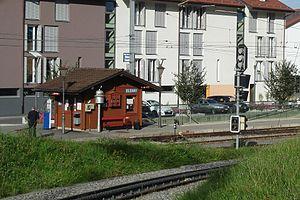
Le chemin de fer-musée Blonay-Chamby est un musée vivant du chemin de fer, créé, développé et animé par une équipe de bénévoles. Il rassemble une collection de matériel roulant ferroviaire à voie métrique sur le site de Chaulin-Chamby, et fait circuler des trains touristiques et historiques, notamment de mai à octobre sur les 3 kilomètres de la ligne de montagne de la gare de Blonay à Chamby. Il est situé sur les hauts de la Riviera vaudoise, proche du lac Léman en Suisse romande, à proximité des villes de Vevey et Montreux.